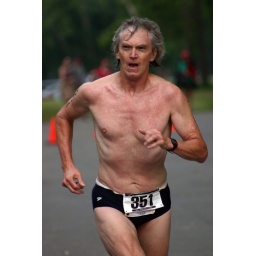
June 1st LR Sprint TRI with the swim in the ski lake and the bike and run on the NLR River trail